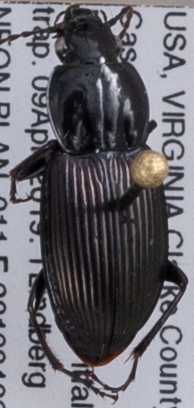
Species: Pterostichus trinarius
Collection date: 2019-04-09
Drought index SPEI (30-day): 0.364
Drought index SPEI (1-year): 2.09
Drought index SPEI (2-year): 2.09